Seabird breeding behavior

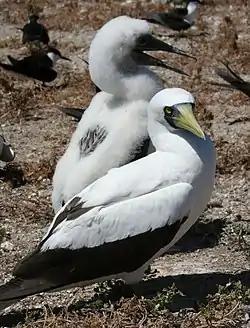
Nazca booby adult with a large chick. This species lays two eggs; after the eggs hatch, the larger, healthier chick almost always kills their smaller sibling. This is one of the few species in the animal kingdom where siblicide is thought to be obligate

Siblicide, the death of an individual due to the actions of members of its own clutch, is seen in several avian orders including egrets and kingfishers, some raptors, and grackles. In most of these examples, siblicide is (i.e. not obligate) and only occurs when there is a shortage of food. However, in some seabirds, siblicide proves to be obligate and occurs no matter how productive the breeding season is. The Nazca booby is one species that practices obligate siblicide. The parents lay two eggs, several days apart. The second egg laid is seen as fertility insurance if the first egg is inviable. If both eggs hatch, the elder chick will push its sibling out of the nest area, leaving it to die of thirst or cold. The parent booby will not intervene and the younger chick will inevitably die. Research has shown that high hormone levels in Nazca booby chicks are responsible for inciting their murderous behavior. Facultative siblicide is seen in the closely related blue-footed booby. Unlike the Nazca booby, blue-footed boobies chicks only perform siblicide when food is scarce. Furthermore, the parents actually try to suppress the siblicidal behavior, rather than ignoring or encouraging it.